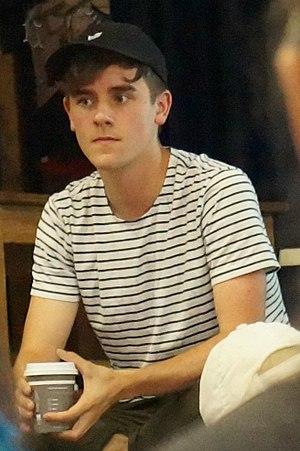
Connor Joel Franta, simplement connu Connor Franta, est un youtubeur, entrepreneur, philanthrope et écrivain américain né le 12 septembre 1992 dans le Wisconsin.